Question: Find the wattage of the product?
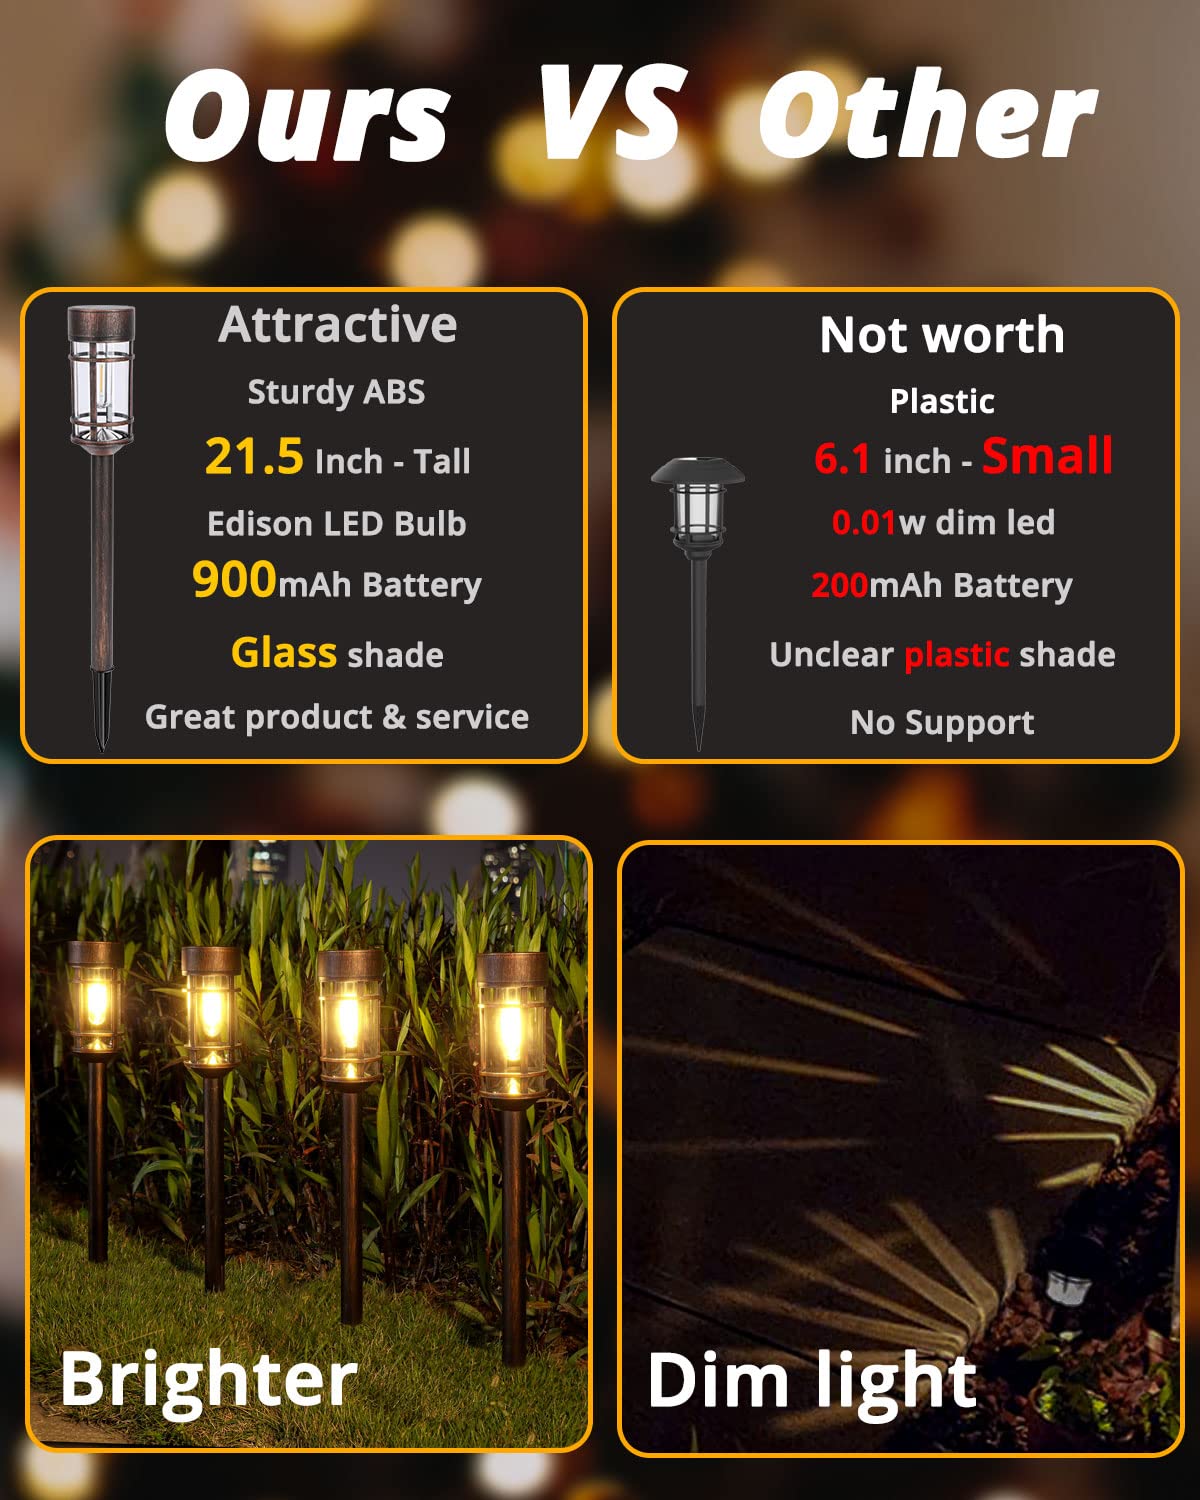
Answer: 0.01 watt